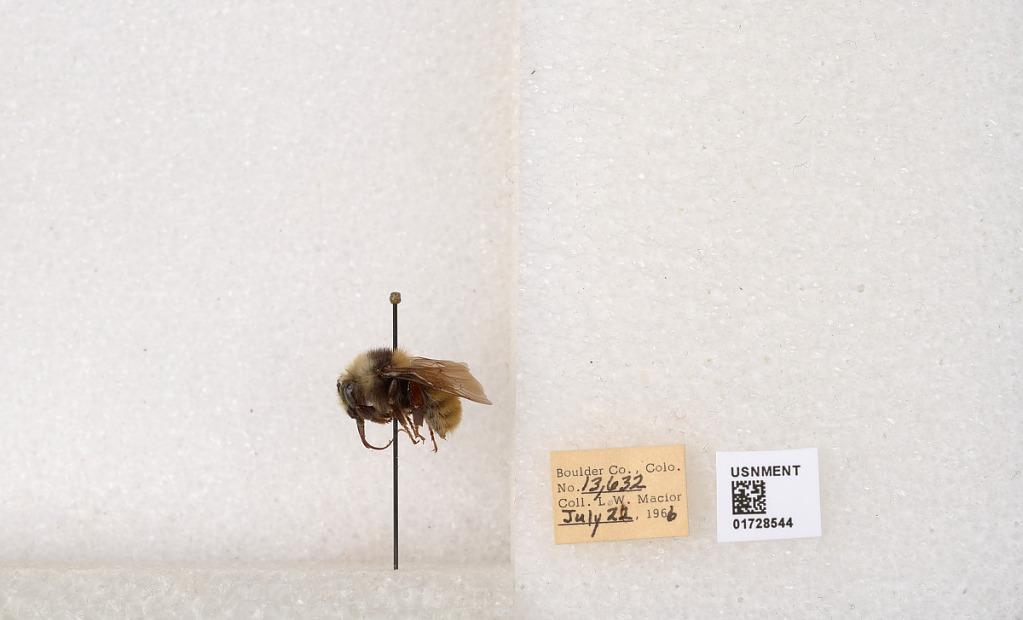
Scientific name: Bombus appositus Cresson
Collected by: L. Macior
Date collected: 1966-7-22
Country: United States
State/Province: Colorado
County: Boulder
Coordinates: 40.0925, -105.358